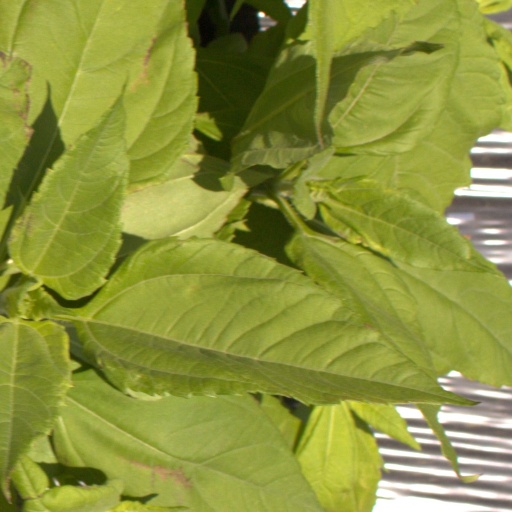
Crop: Jerusalem artichoke